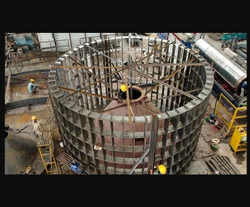
Label: Cement_Plant_Machinery_Manufacturers